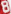
Number: 8